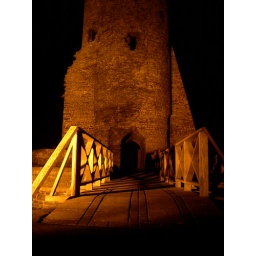
the castle by the beach